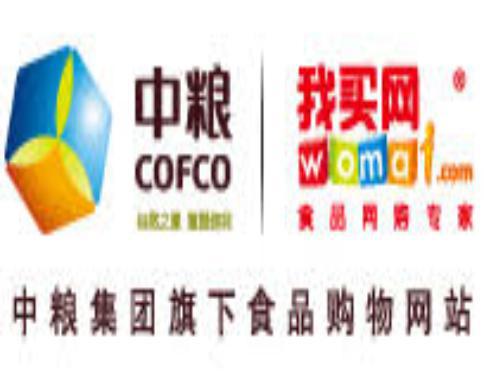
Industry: Others